African Slave Trade Patrol

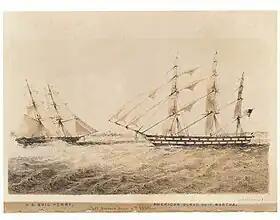
USS "Perry" confronting the slaver "Martha" off Ambiz in 1850

The United States' African Slave Trade Patrol was part of the Blockade of Africa suppressing the Atlantic slave trade between 1819 and the beginning of the American Civil War in 1861. Due to the abolitionist movement in the United States, a squadron of U.S. Navy warships and cutters were assigned to catch slave traders in and around Africa. In 42 years about 100 suspected slave ships were captured.